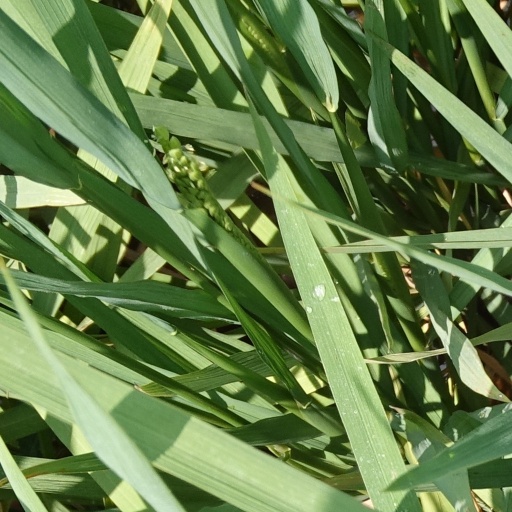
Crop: rice